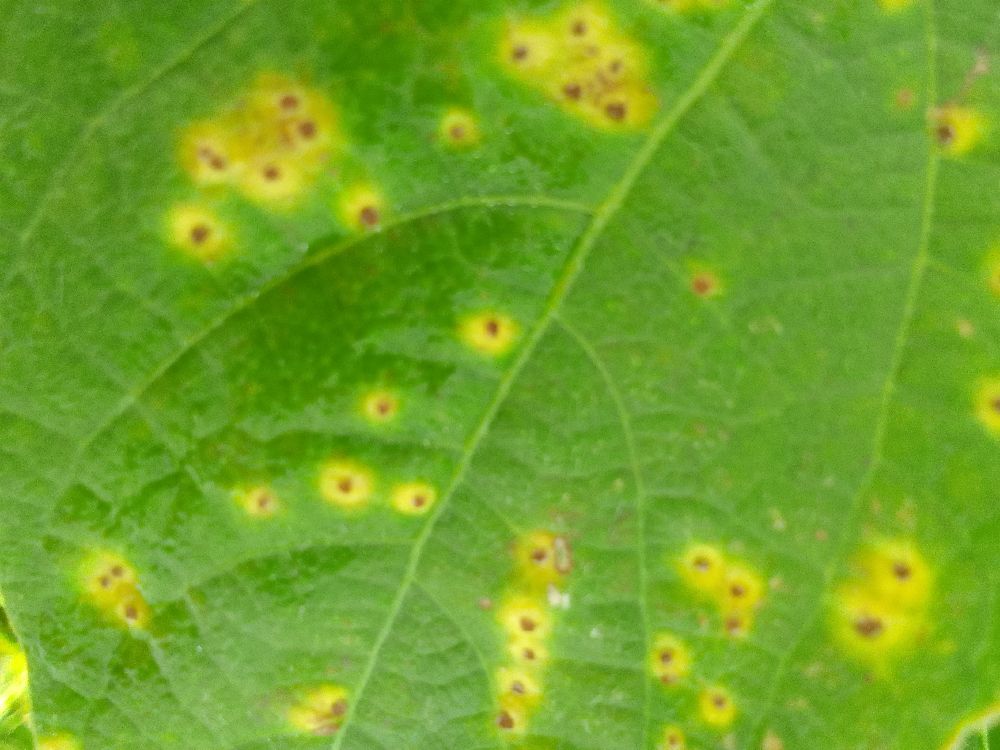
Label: rust